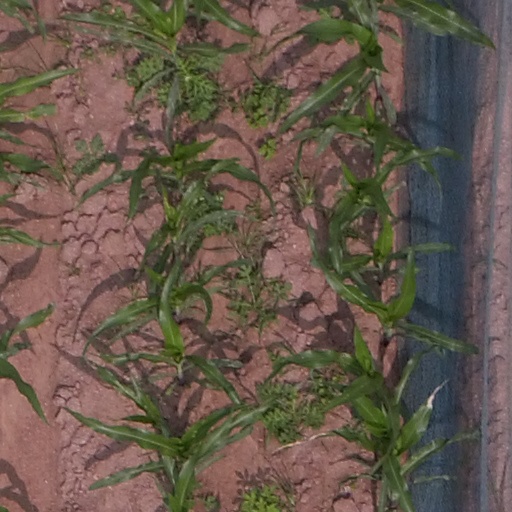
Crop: maize; corn